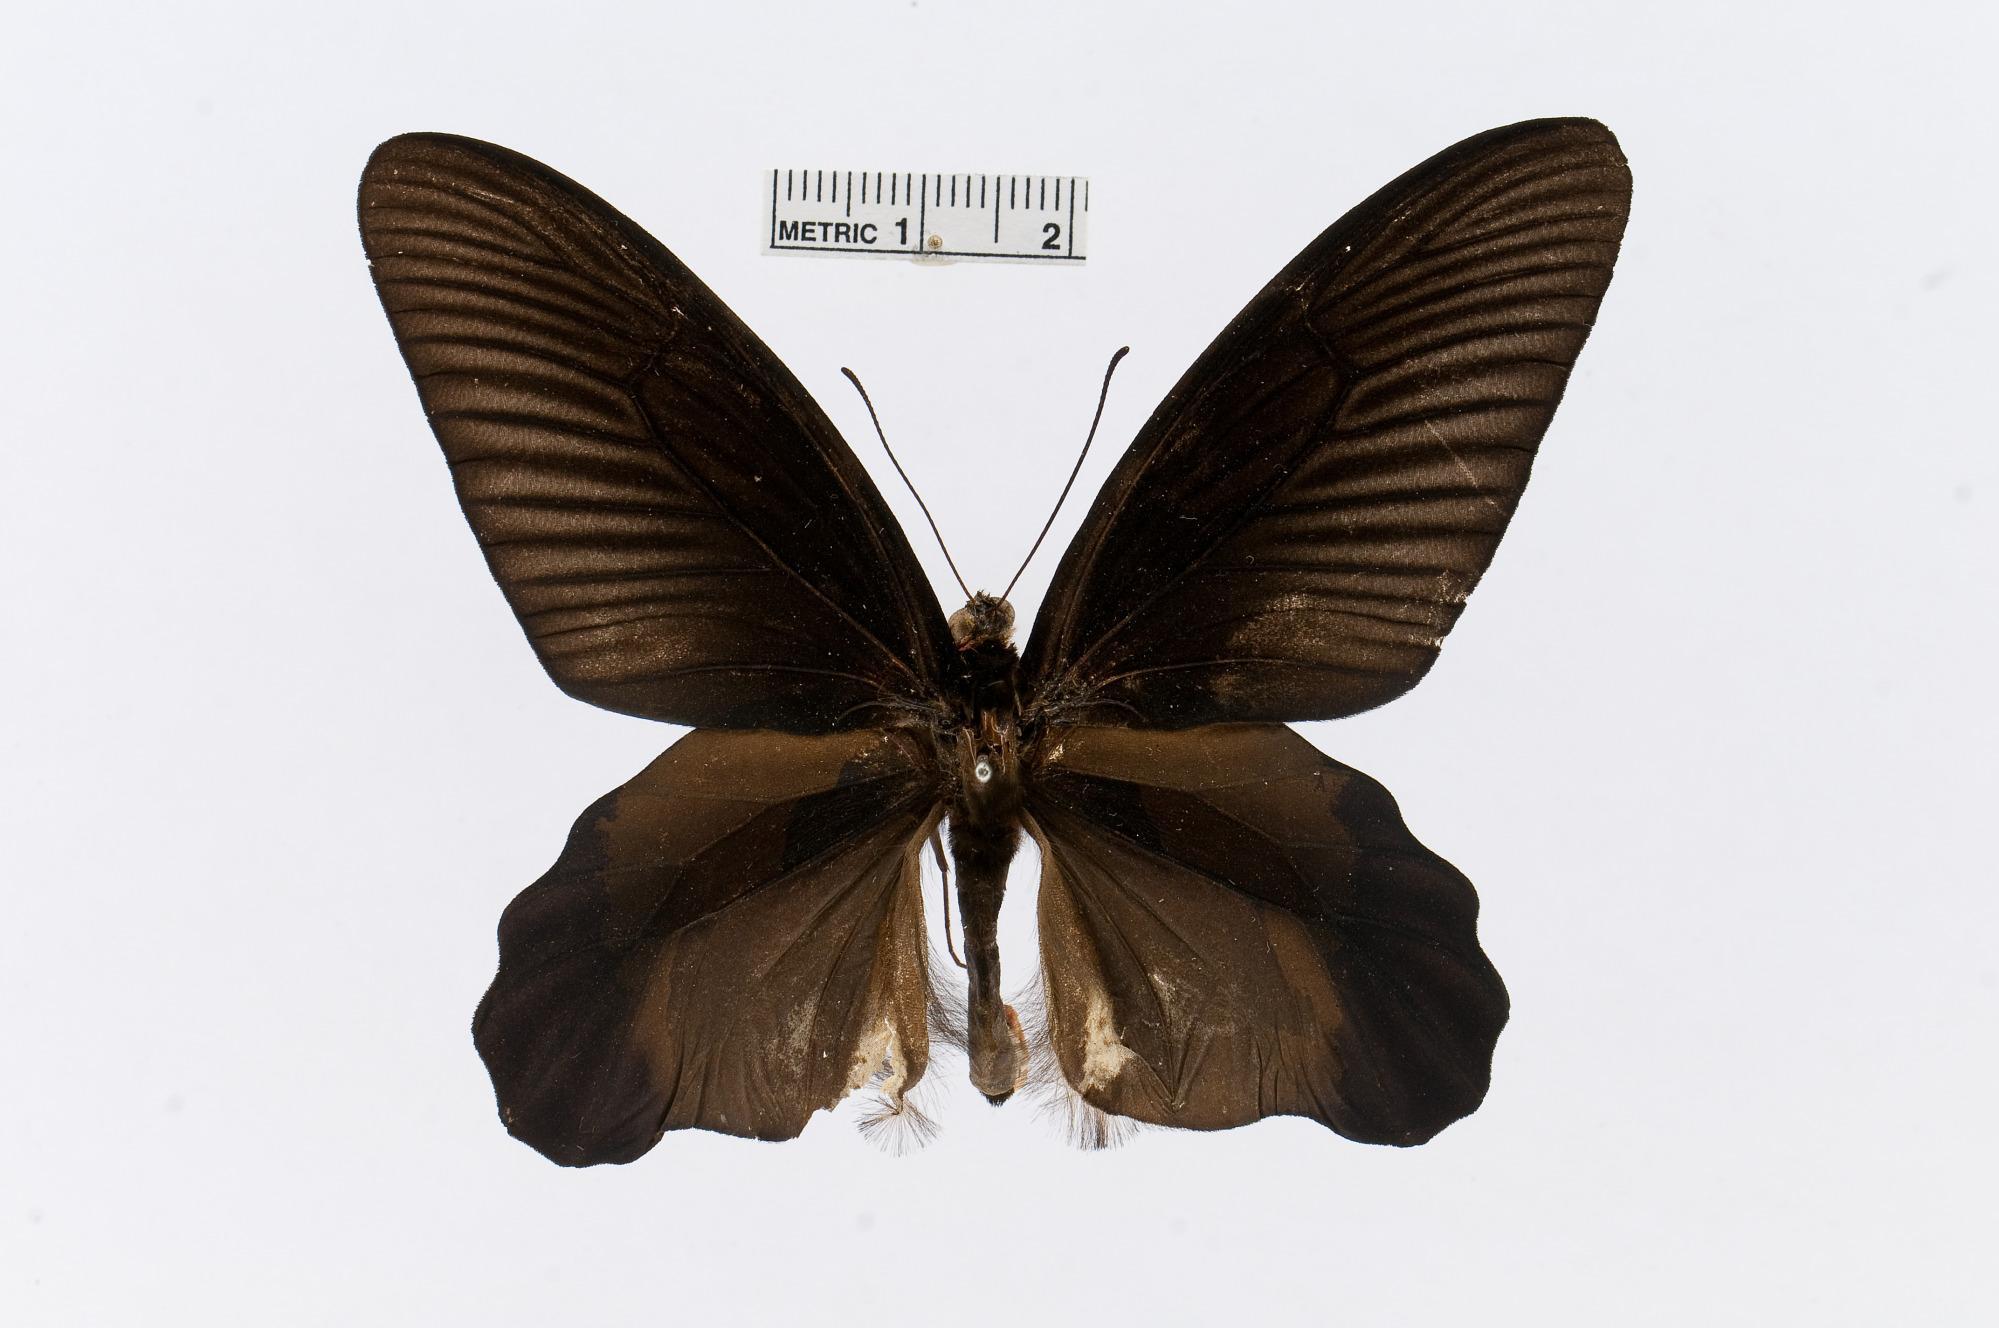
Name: Atrophaneura varuna
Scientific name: Atrophaneura varuna
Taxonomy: Animalia, Arthropoda, Insecta, Lepidoptera, Papilionidae, Papilioninae